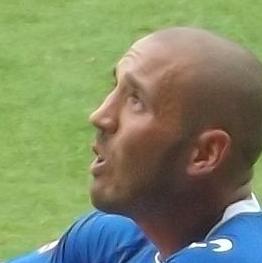
Age: 25